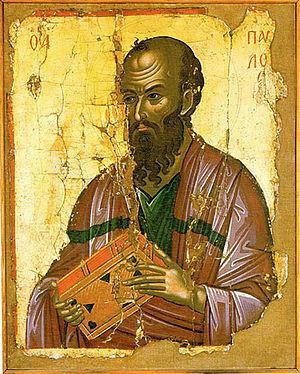
L'école crétoise est une école d'iconographie postbyzantine qui existe du XVᵉ siècle au XVIIᵉ siècle, en Crète, à l'époque possession de la République de Venise. Après l'expulsion des Vénitiens par les Turcs au XVIIᵉ siècle, l'école survit dans les îles Ioniennes.